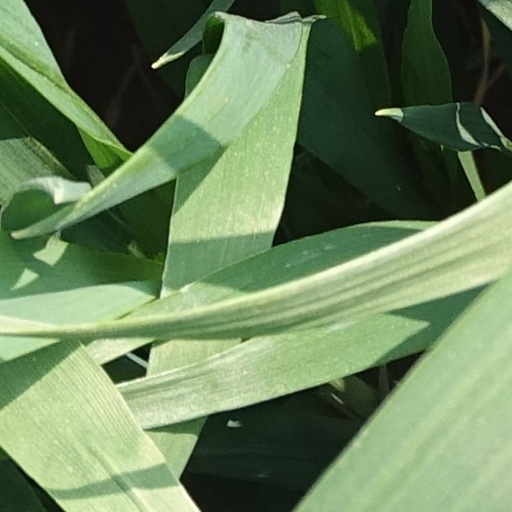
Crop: wheat